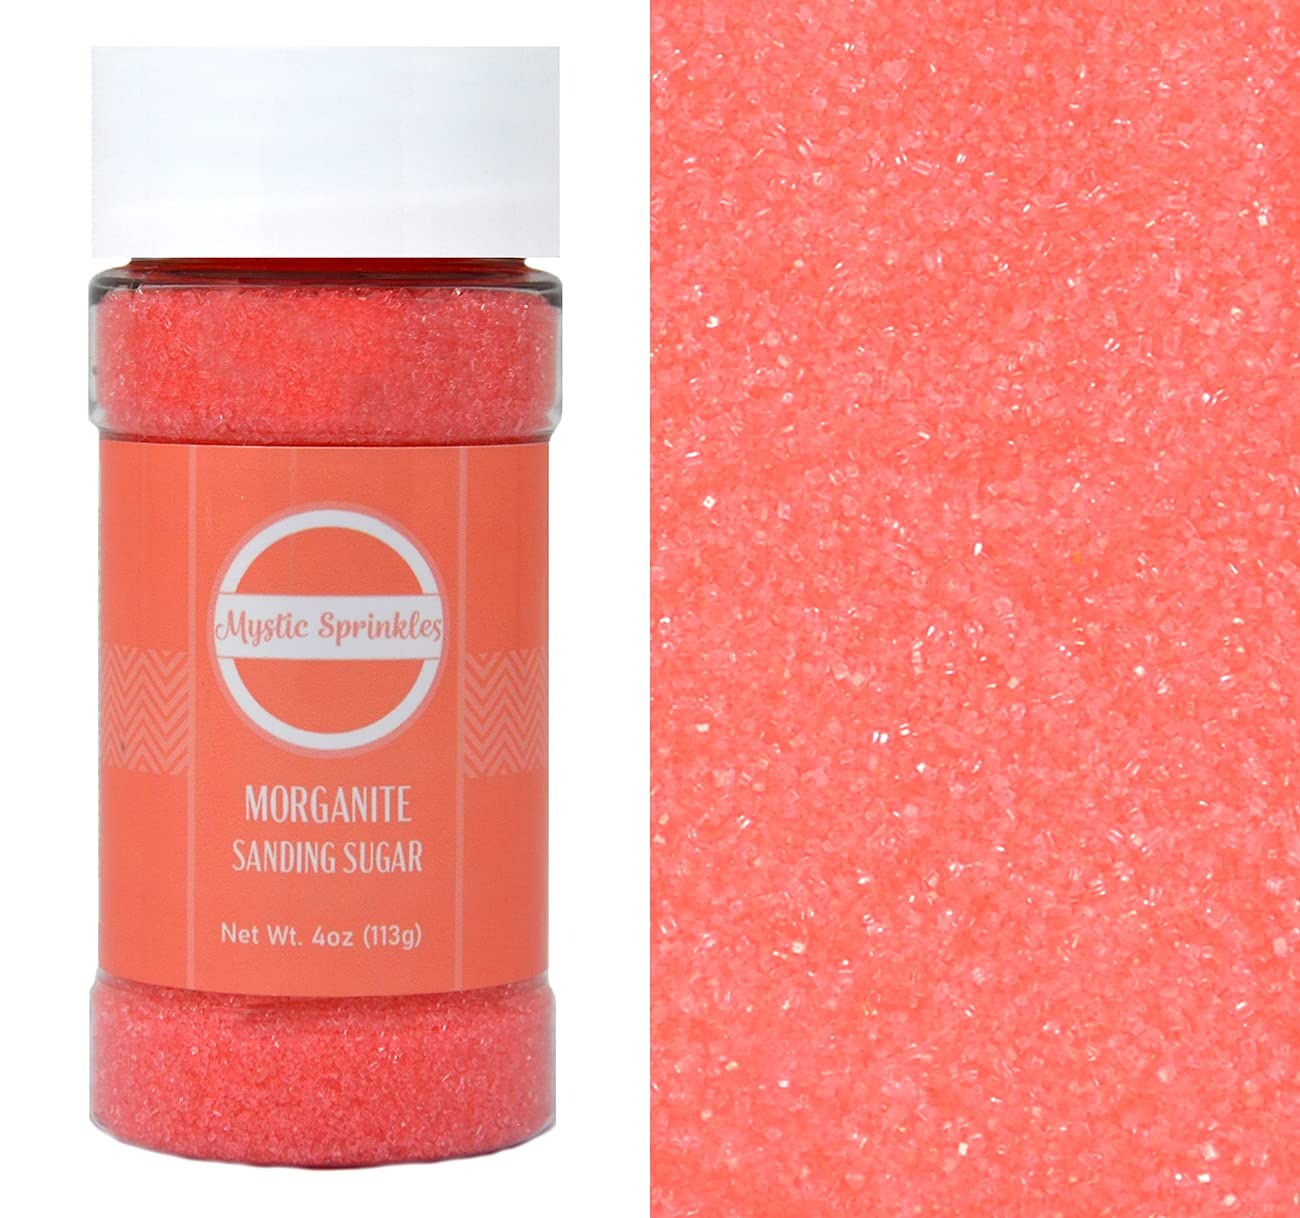
Item Name: Mystic Sprinkles Sanding Sugar 4oz Bottles (Morganite - Peach Sanding Sugar 4oz)
Bullet Point 1: Gorgeous Sanding Sugars in Various Colors
Bullet Point 2: 4oz Bottle
Bullet Point 3: Made in the USA
Bullet Point 4: Makes a GREAT gift!
Product Description: Sanding Sugars from Mystic Sprinkles are just what you need to take all of your treats to the next level! These 4oz bottles in various gorgeous colors are ready to top cookies, cupcakes, brownies, ice cream and more!
Value: 1.0
Unit: Count

Price: 9.99